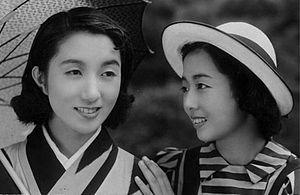
Hideo Ōba est un réalisateur et scénariste japonais né le 28 février 1910 et mort le 10 mars 1997.